La Saulsotte

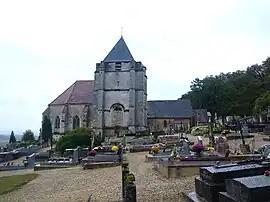
The church in La Saulsotte

La Saulsotte is a commune in the Aube department in north-central France.